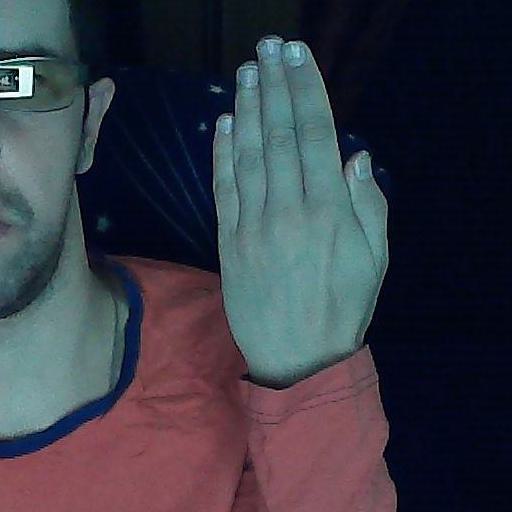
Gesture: stop_inverted